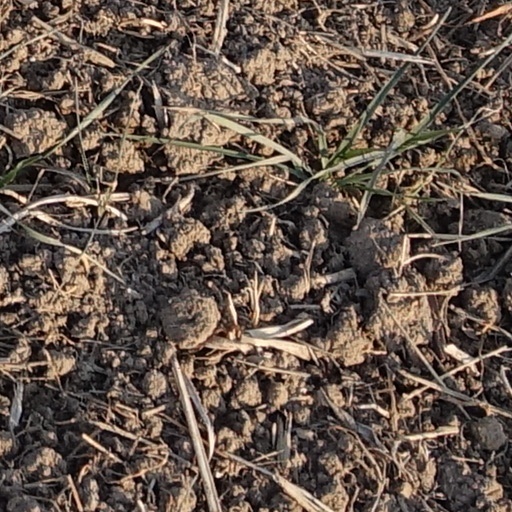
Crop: wheat